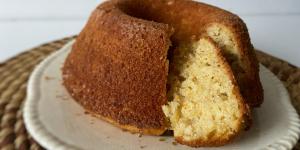
budin de avena y naranja